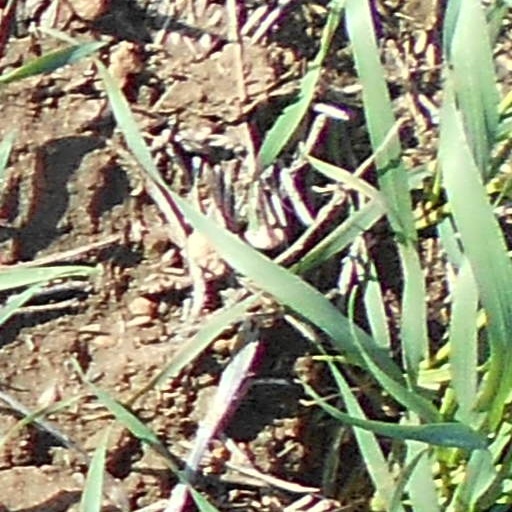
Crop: wheat